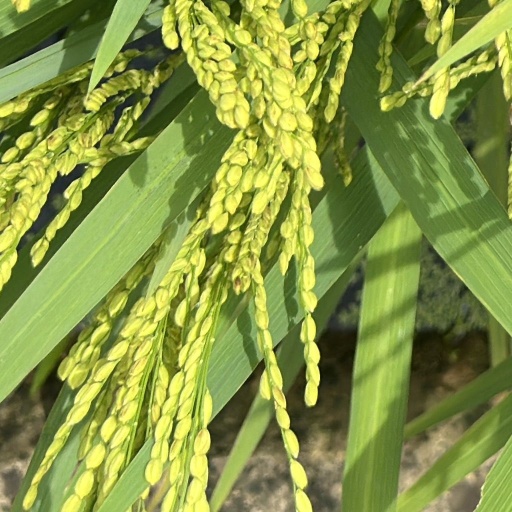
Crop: rice